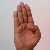
The image shows a hand gesture representing the letter 'B' in Indian Sign Language.